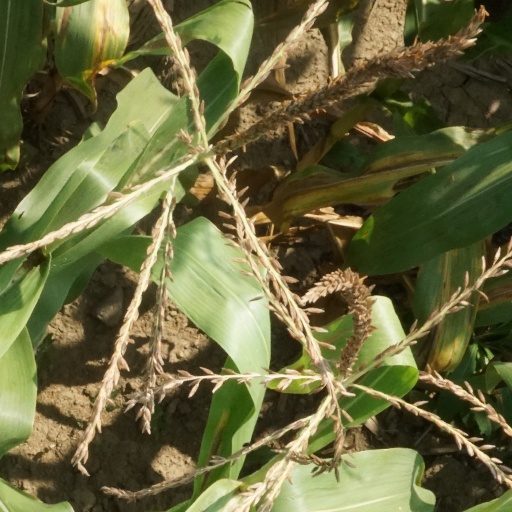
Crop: maize; corn